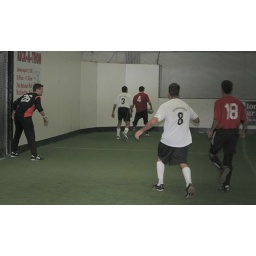
Four shielding the ball against the wall